Noctilien

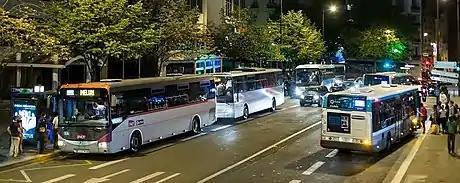
Several Noctilien Buses at Paris-Gare de Lyon hub bus station (Rue de Bercy)

Like Transilien, the name ""Noctilien"" is formed by analogy with ""Francilien"" — the French demonym for residents of Île-de-France.